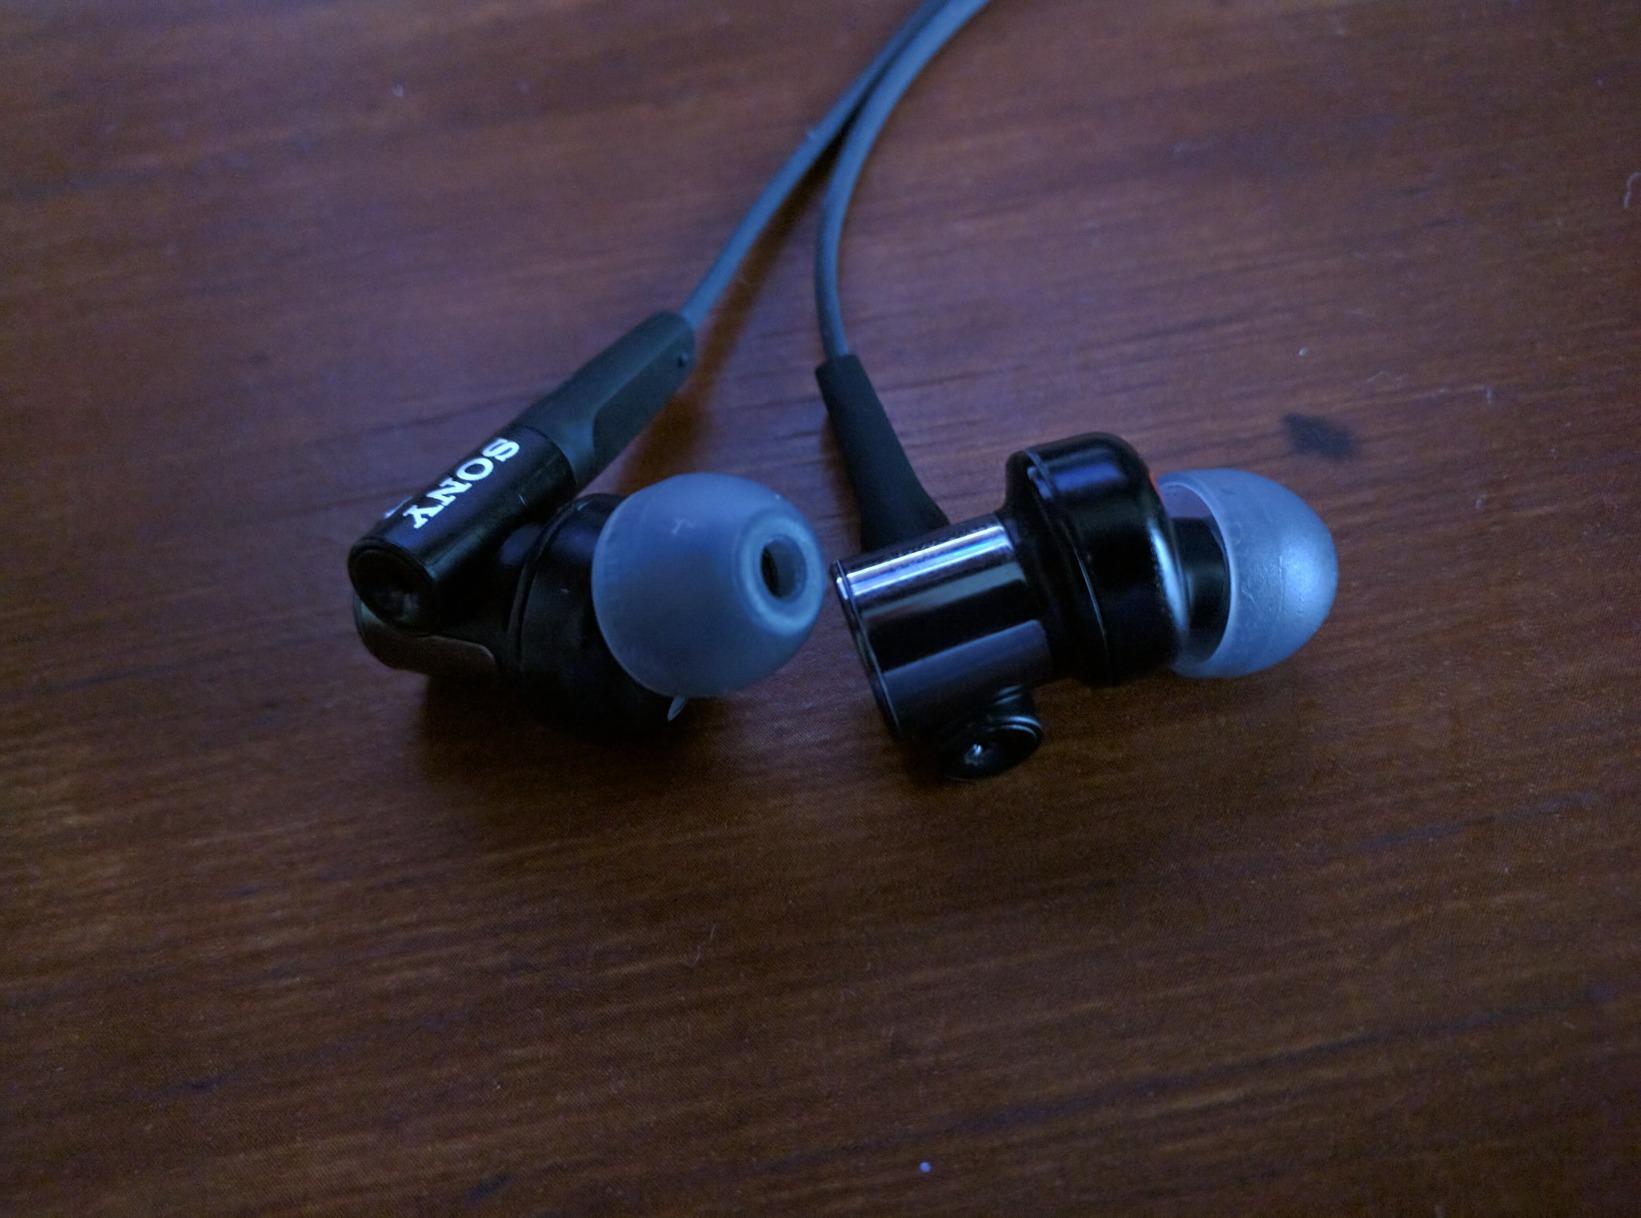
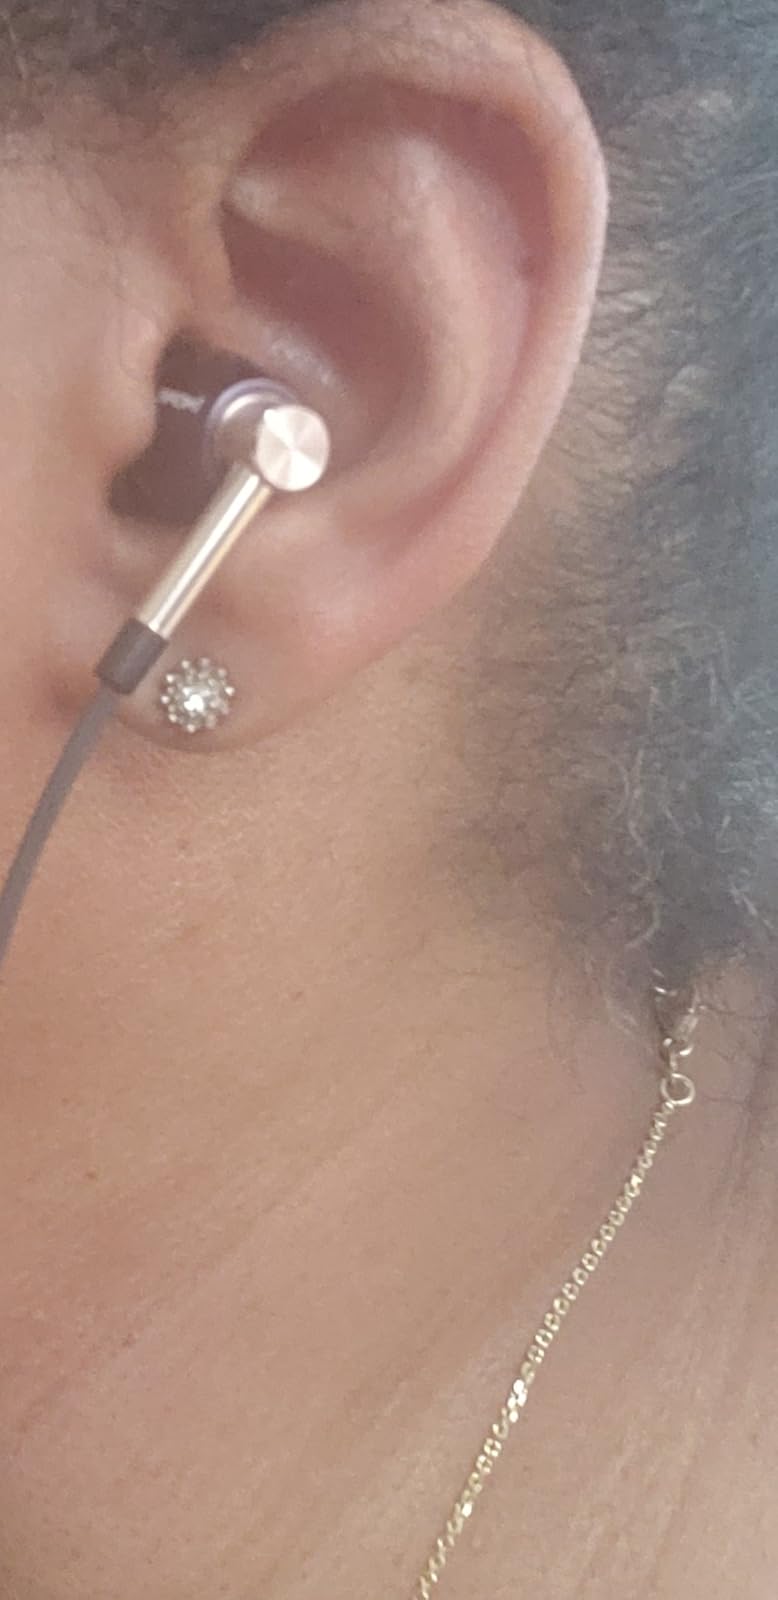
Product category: headphones
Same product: no